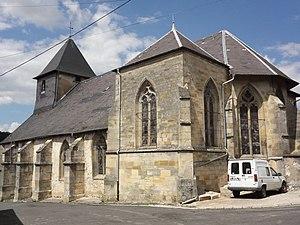
Naives-Rosières (Meuse) Naives, église